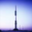
Label: skyscraper